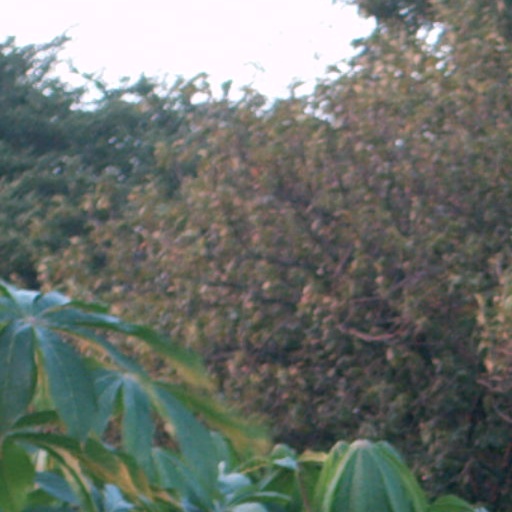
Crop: cassava